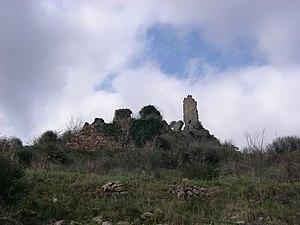
Mérifons - Château de Malavieille
Mérifons est une commune française située dans le département de l'Hérault en région Occitanie.